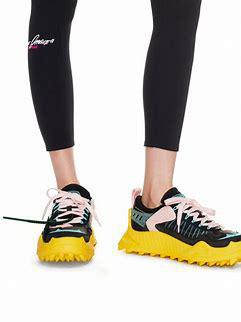
Brand: Off-White
Model: Off Odsy 1000